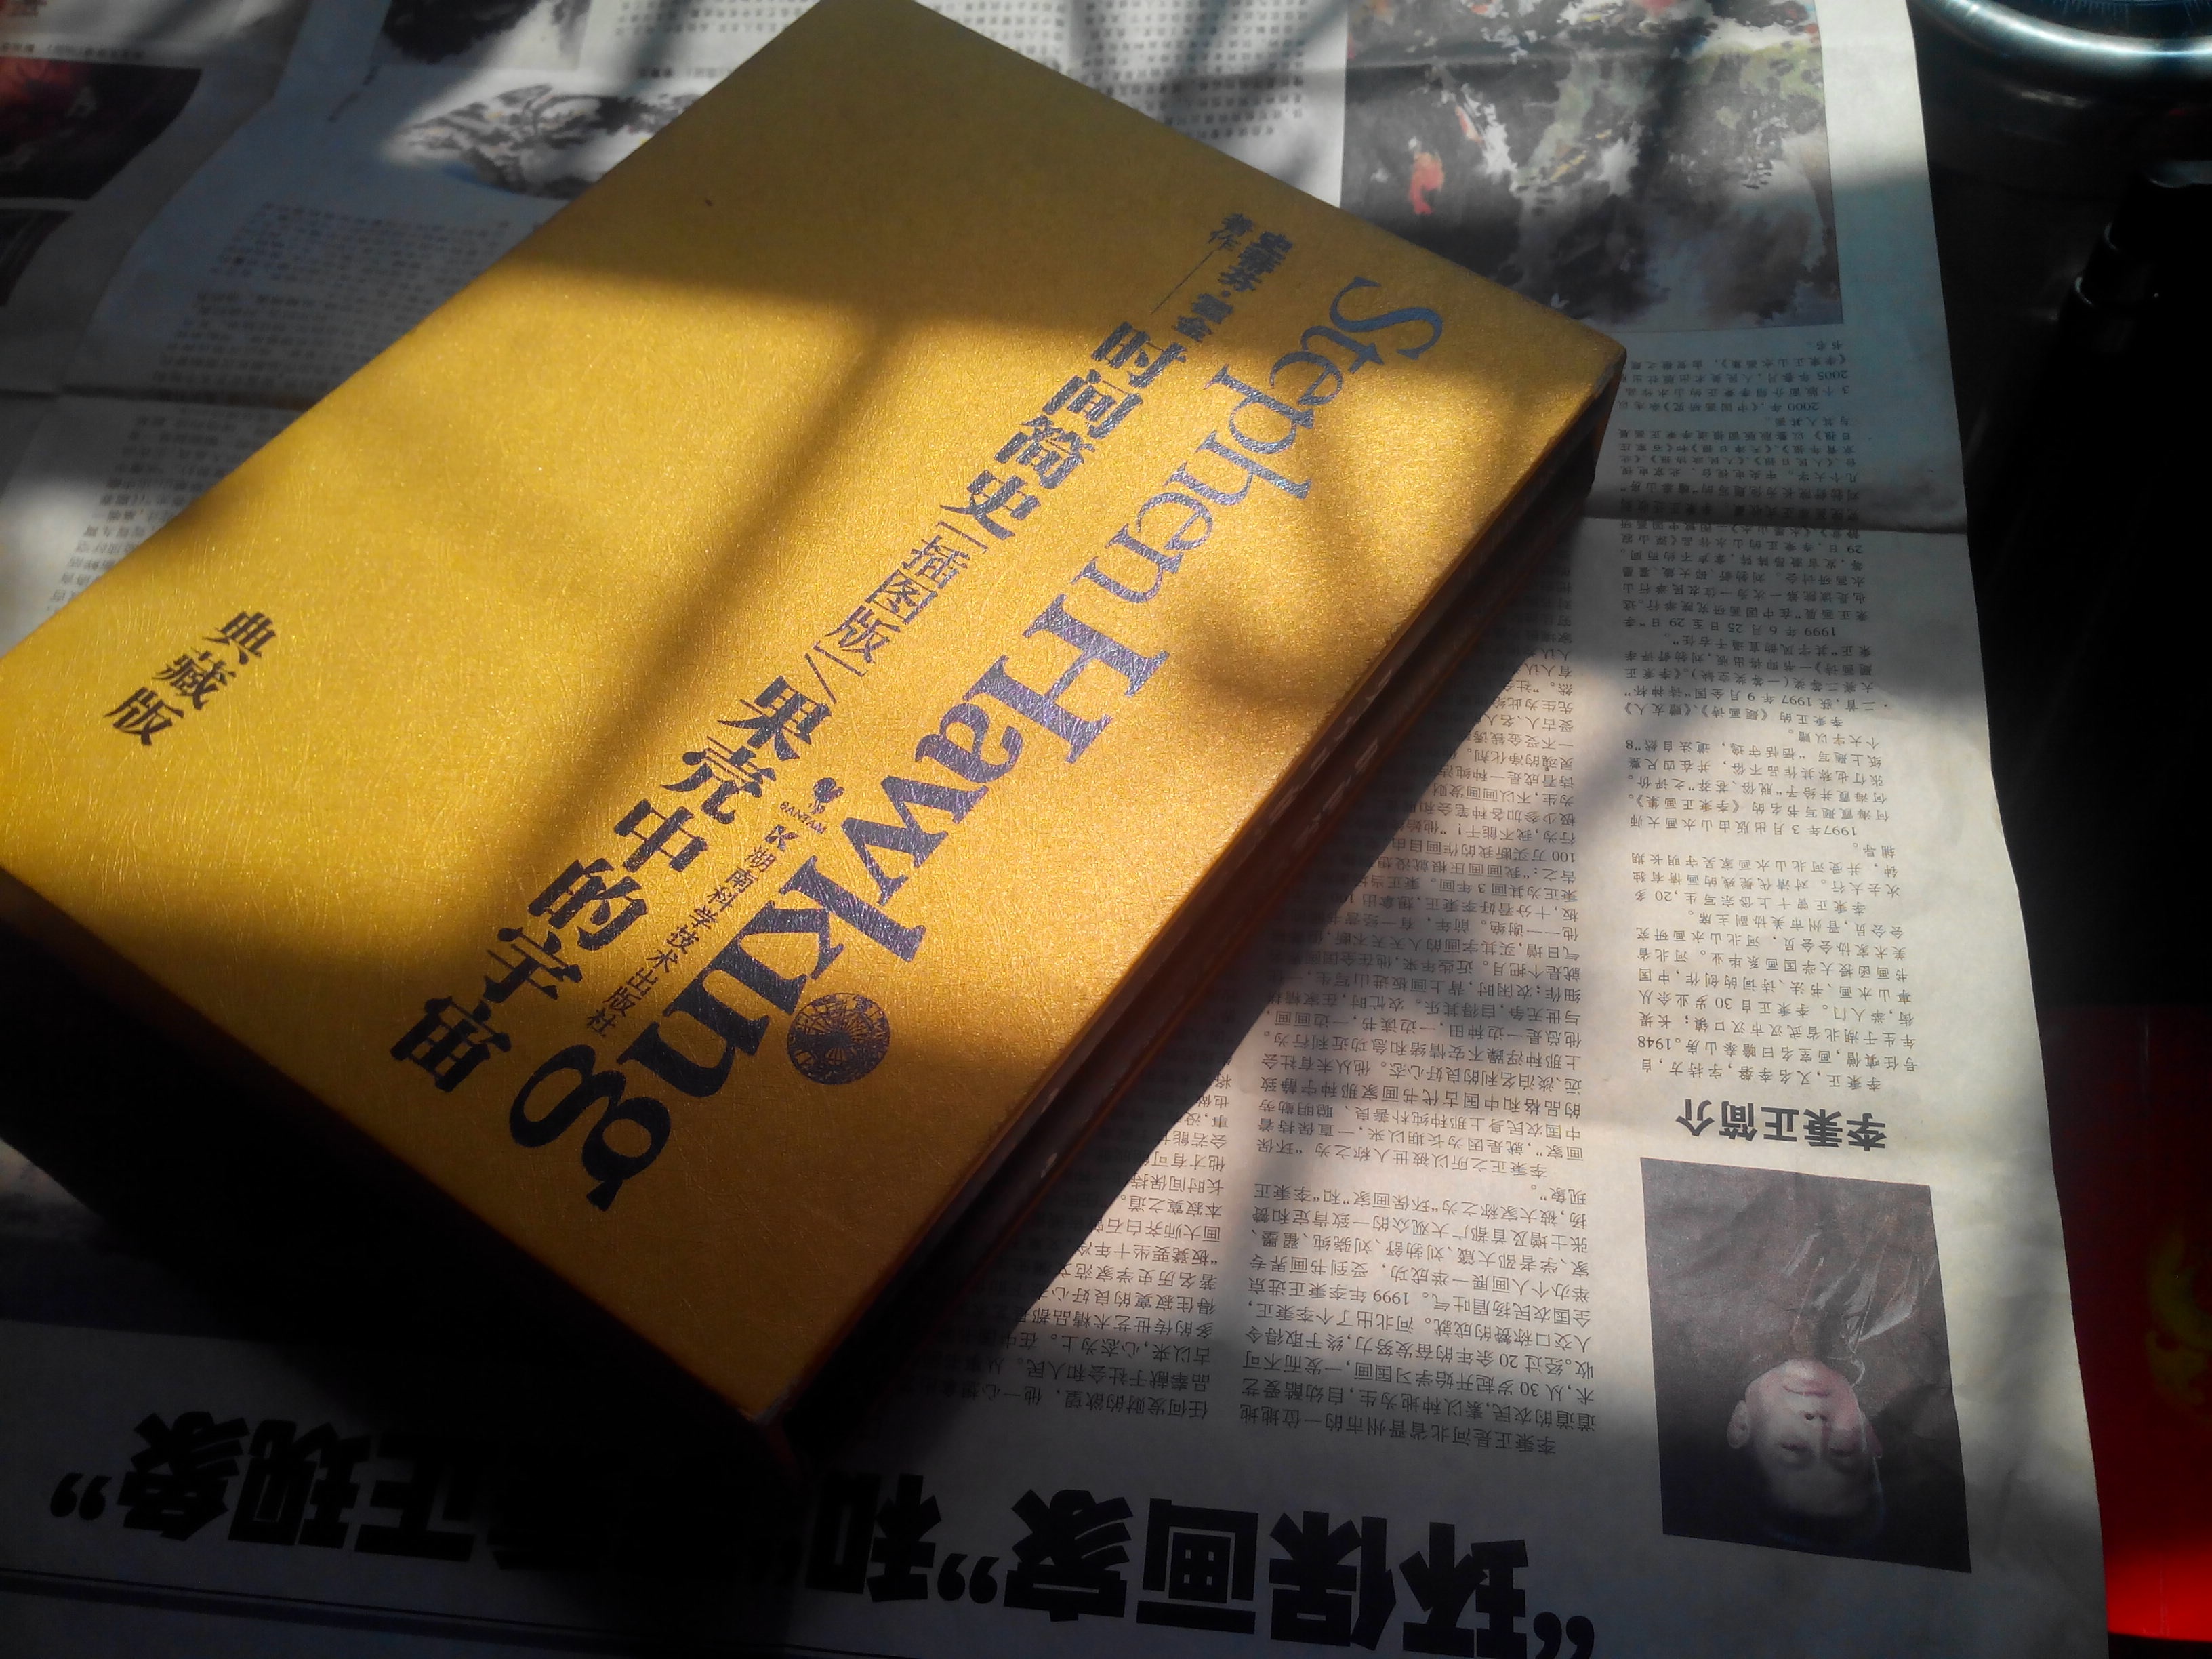
book, sunshine, time, shape, the universe, stephen hawking, a brief history of time